Andulo

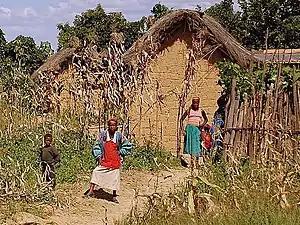
Angolan honey farmers

Andulo is a town and municipality in Bié Province in Angola. The municipality covers an area of , with a Population of 258,161 in 2014. It is bordered to the north by the municipality of Mussende, to the east by the municipalities of Luquembo and Nharea, to the south by the municipalities of Cunhinga, Mungo and Bailundo and west by the municipalities of Cela and Quibala.